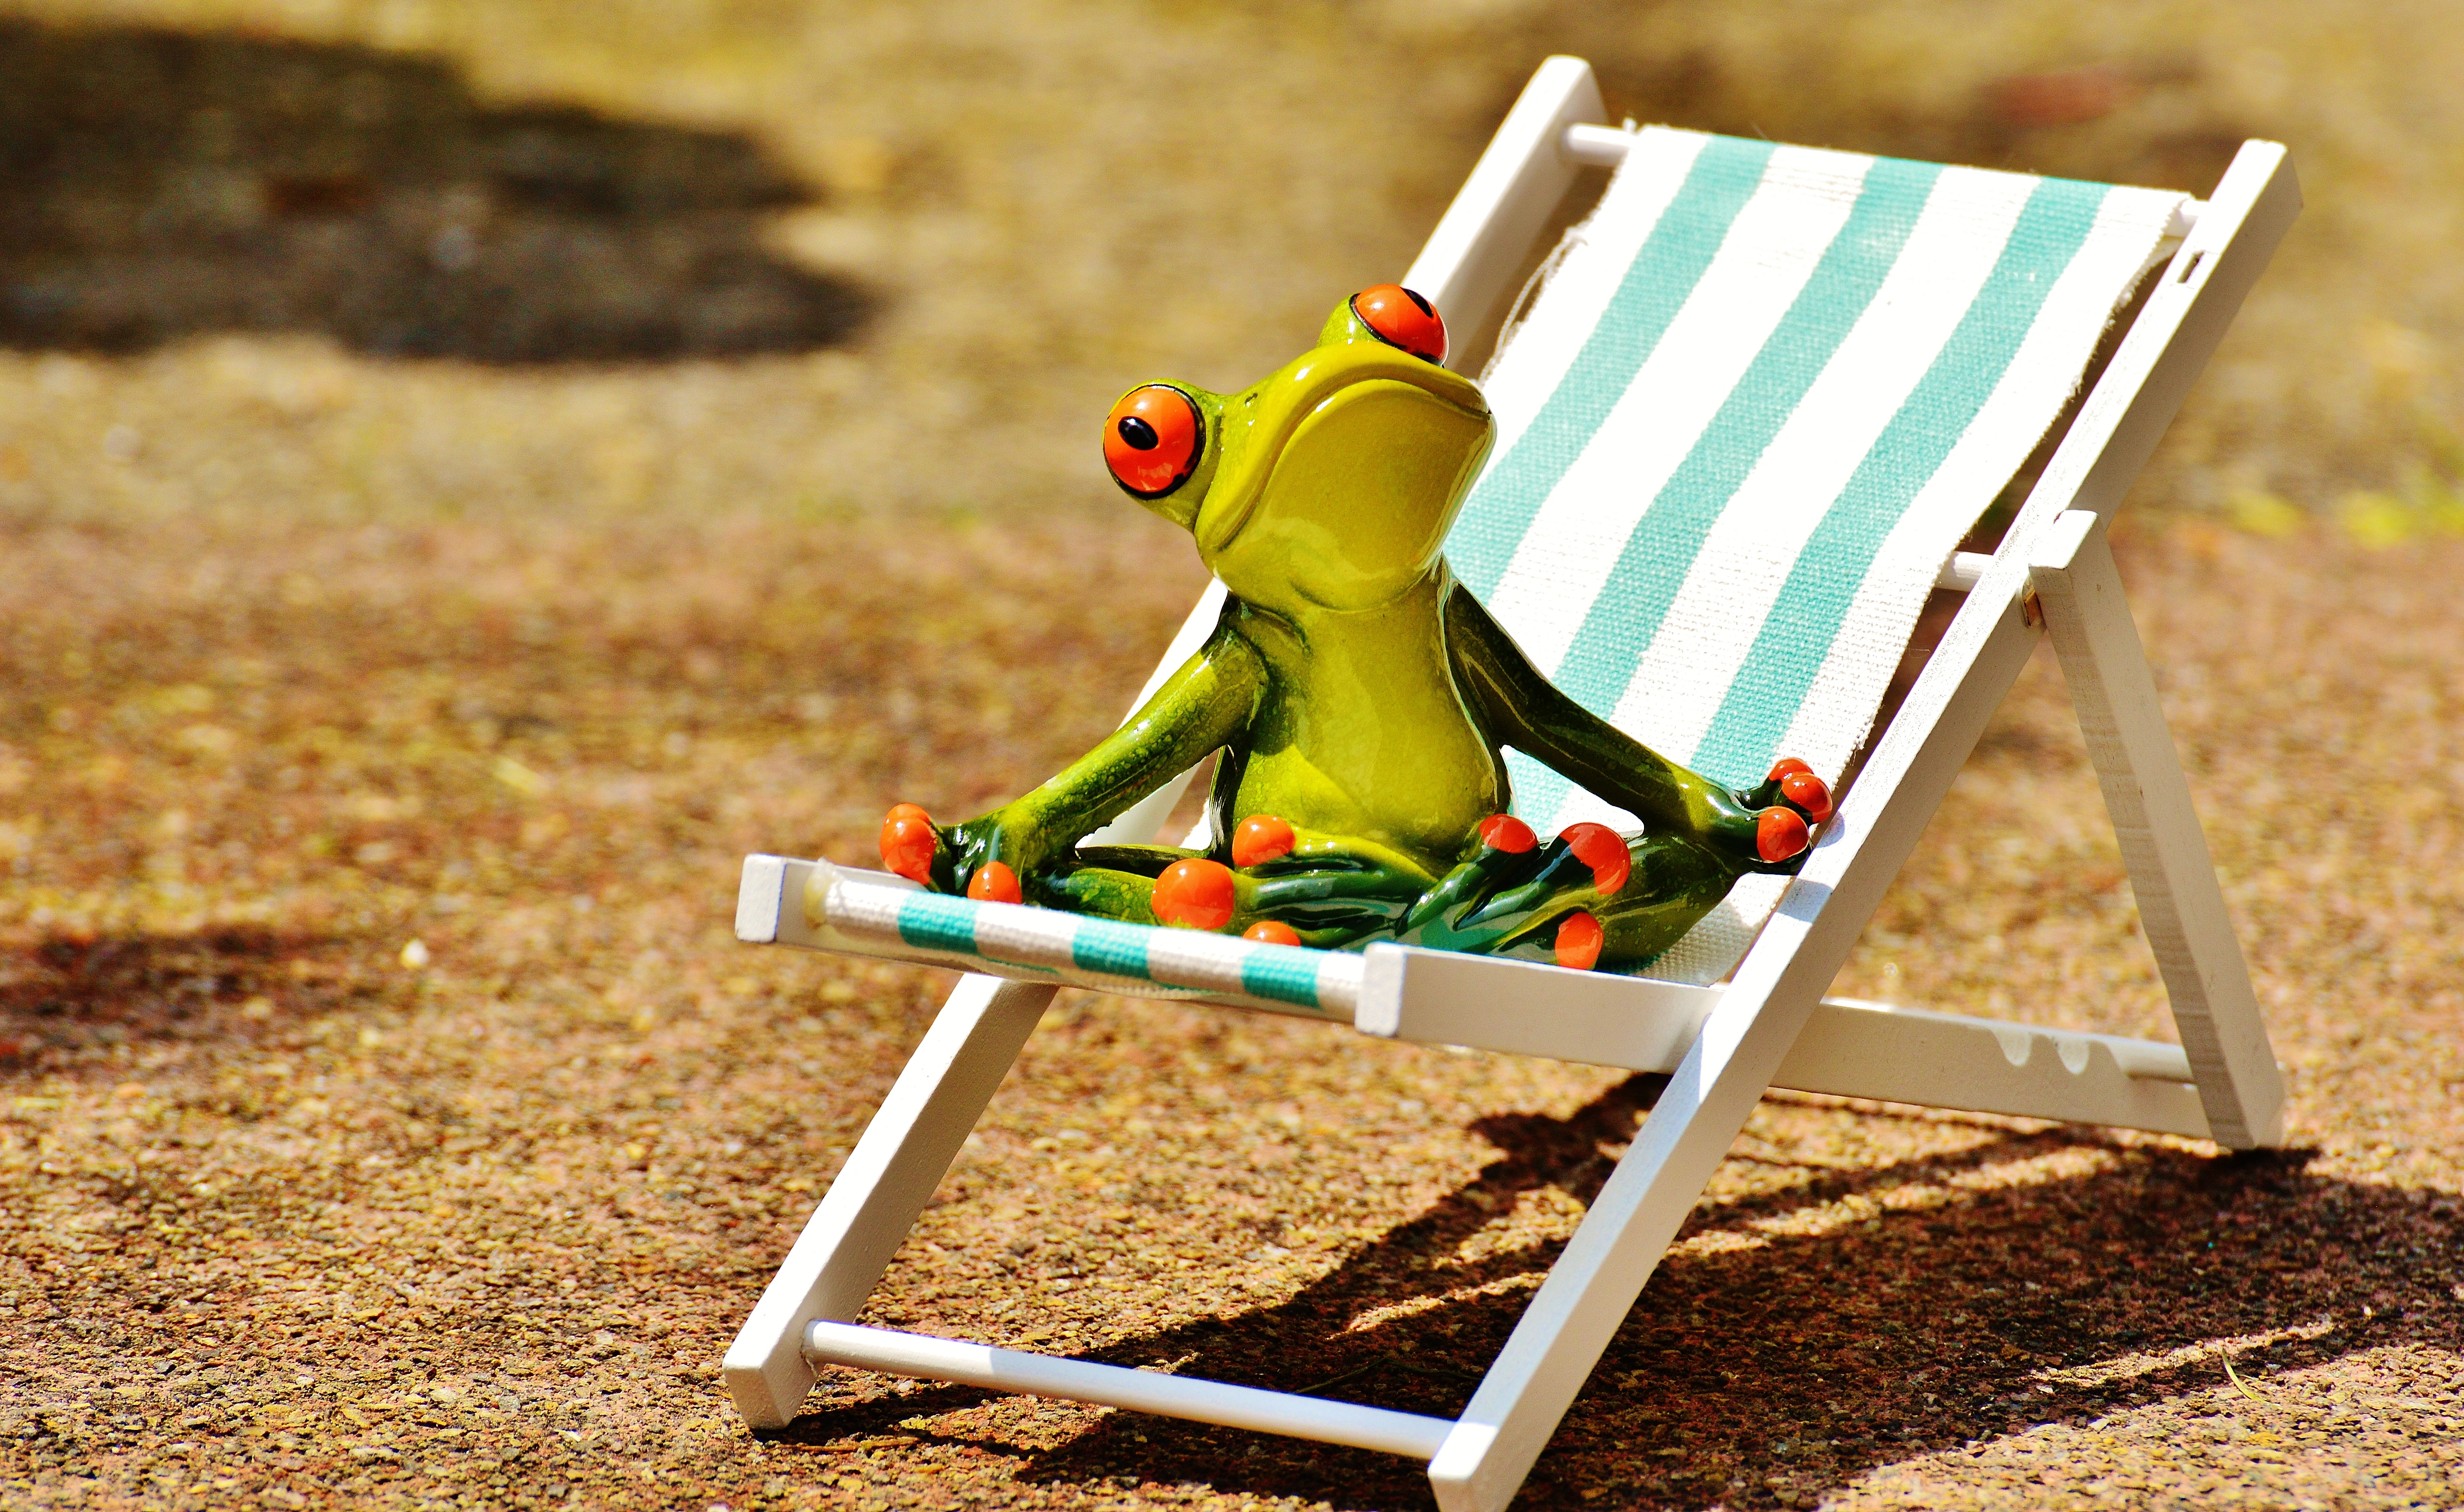
beach, sea, sun, play, summer, spring, green, relax, sitting, holiday, frog, yellow, leisure, relaxation, resort, holidays, playground, deck chair, distant, recovery, sun loungers, human positions, outdoor play equipment